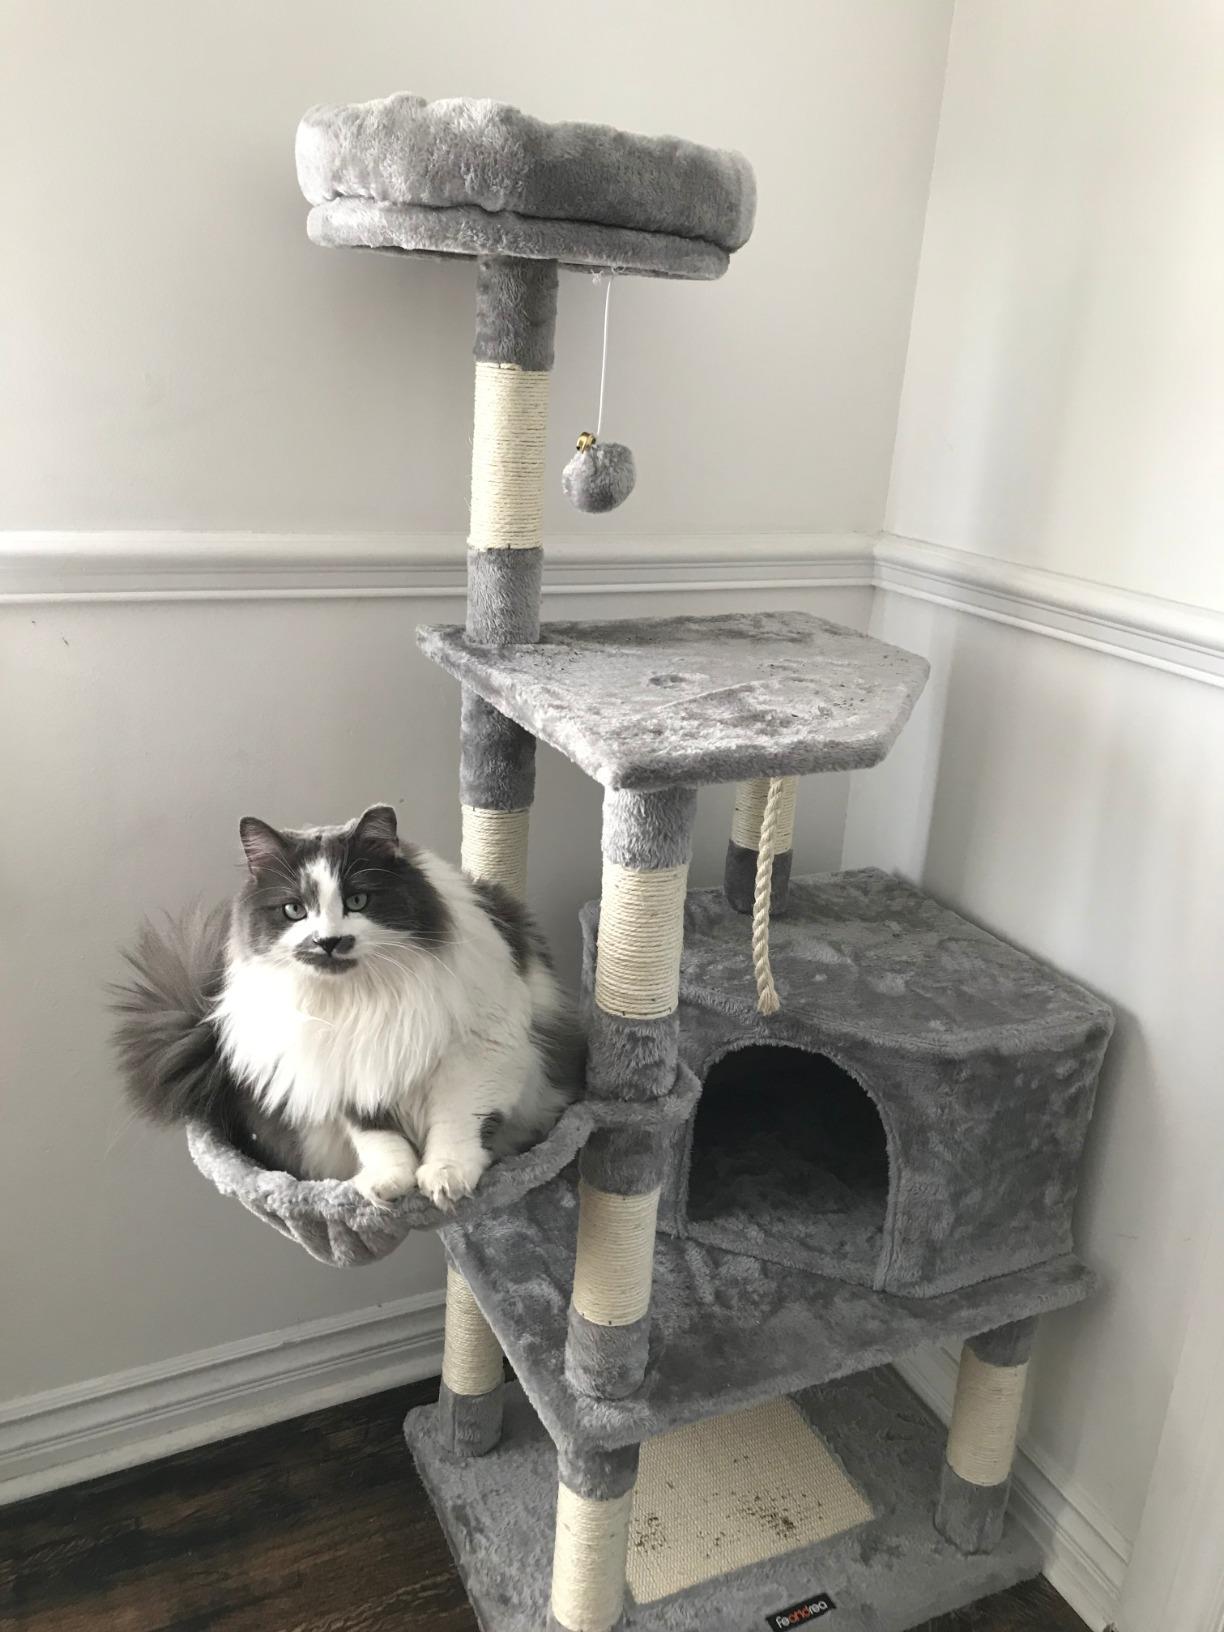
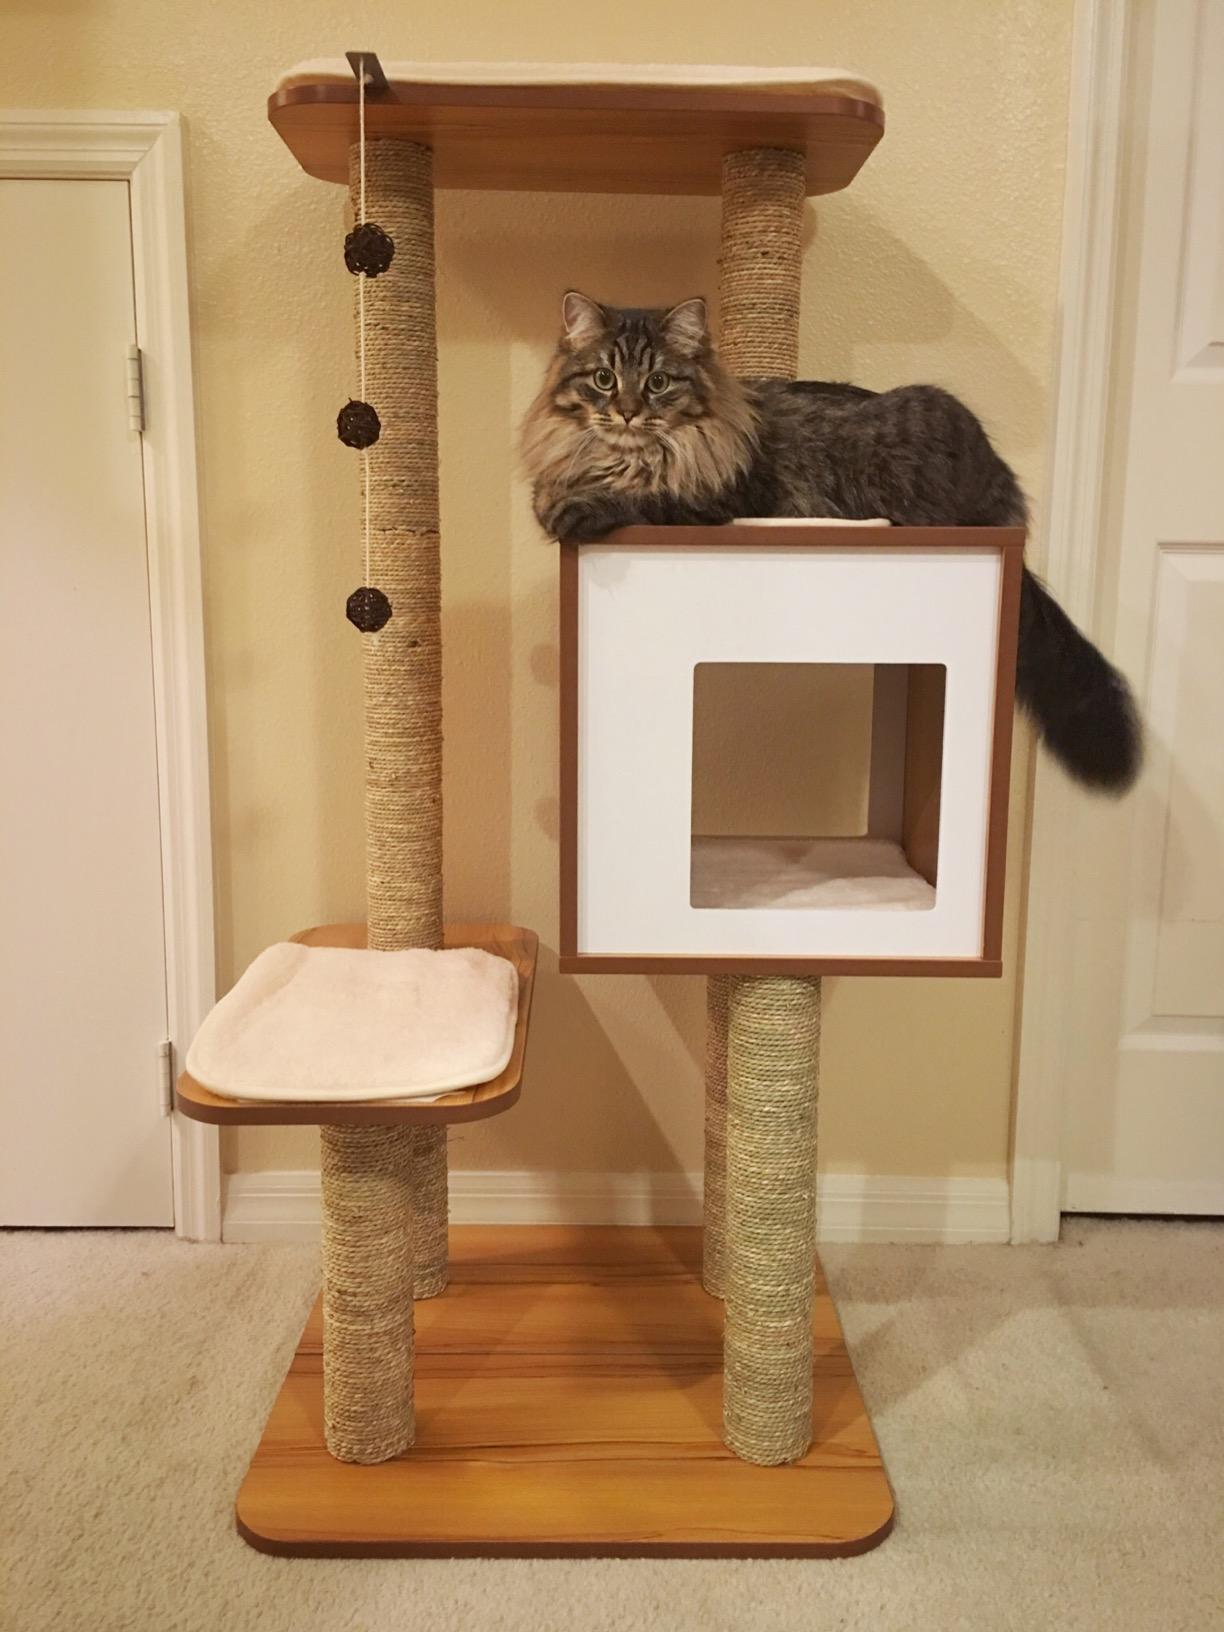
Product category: items_cat tree
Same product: no